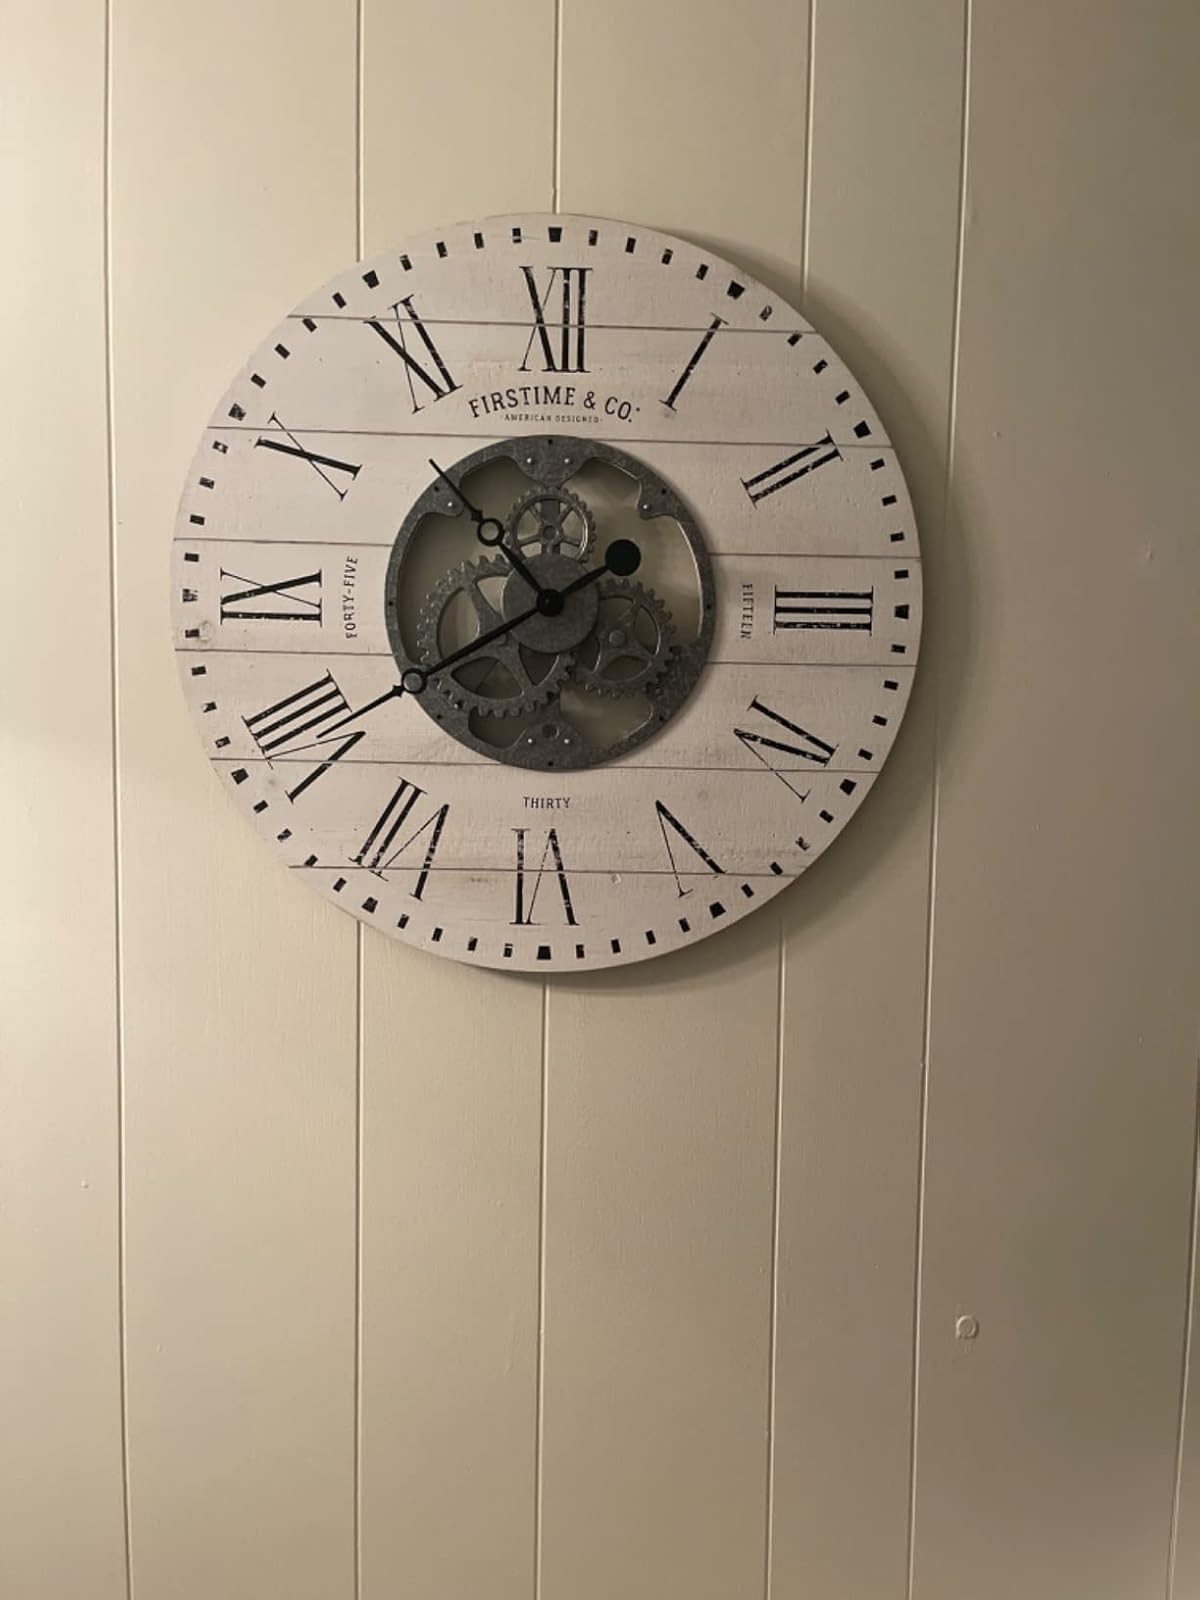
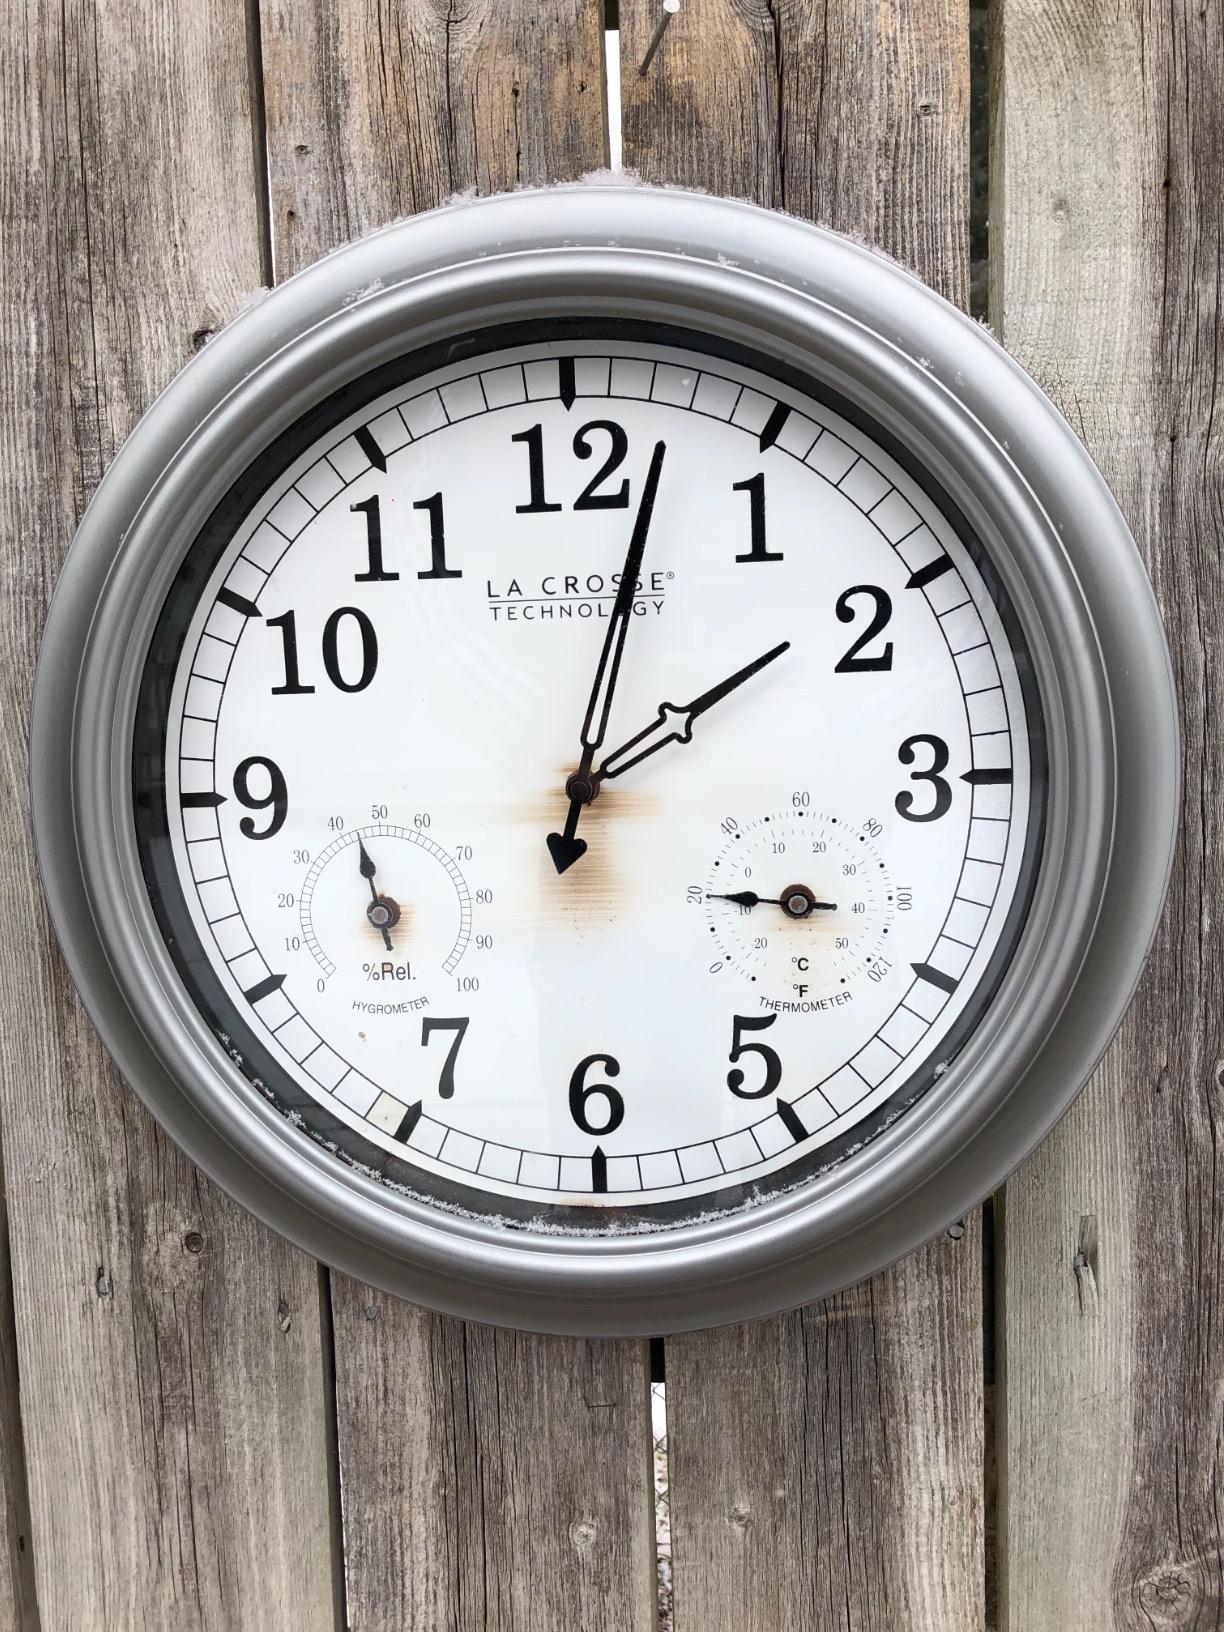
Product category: clock
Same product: no